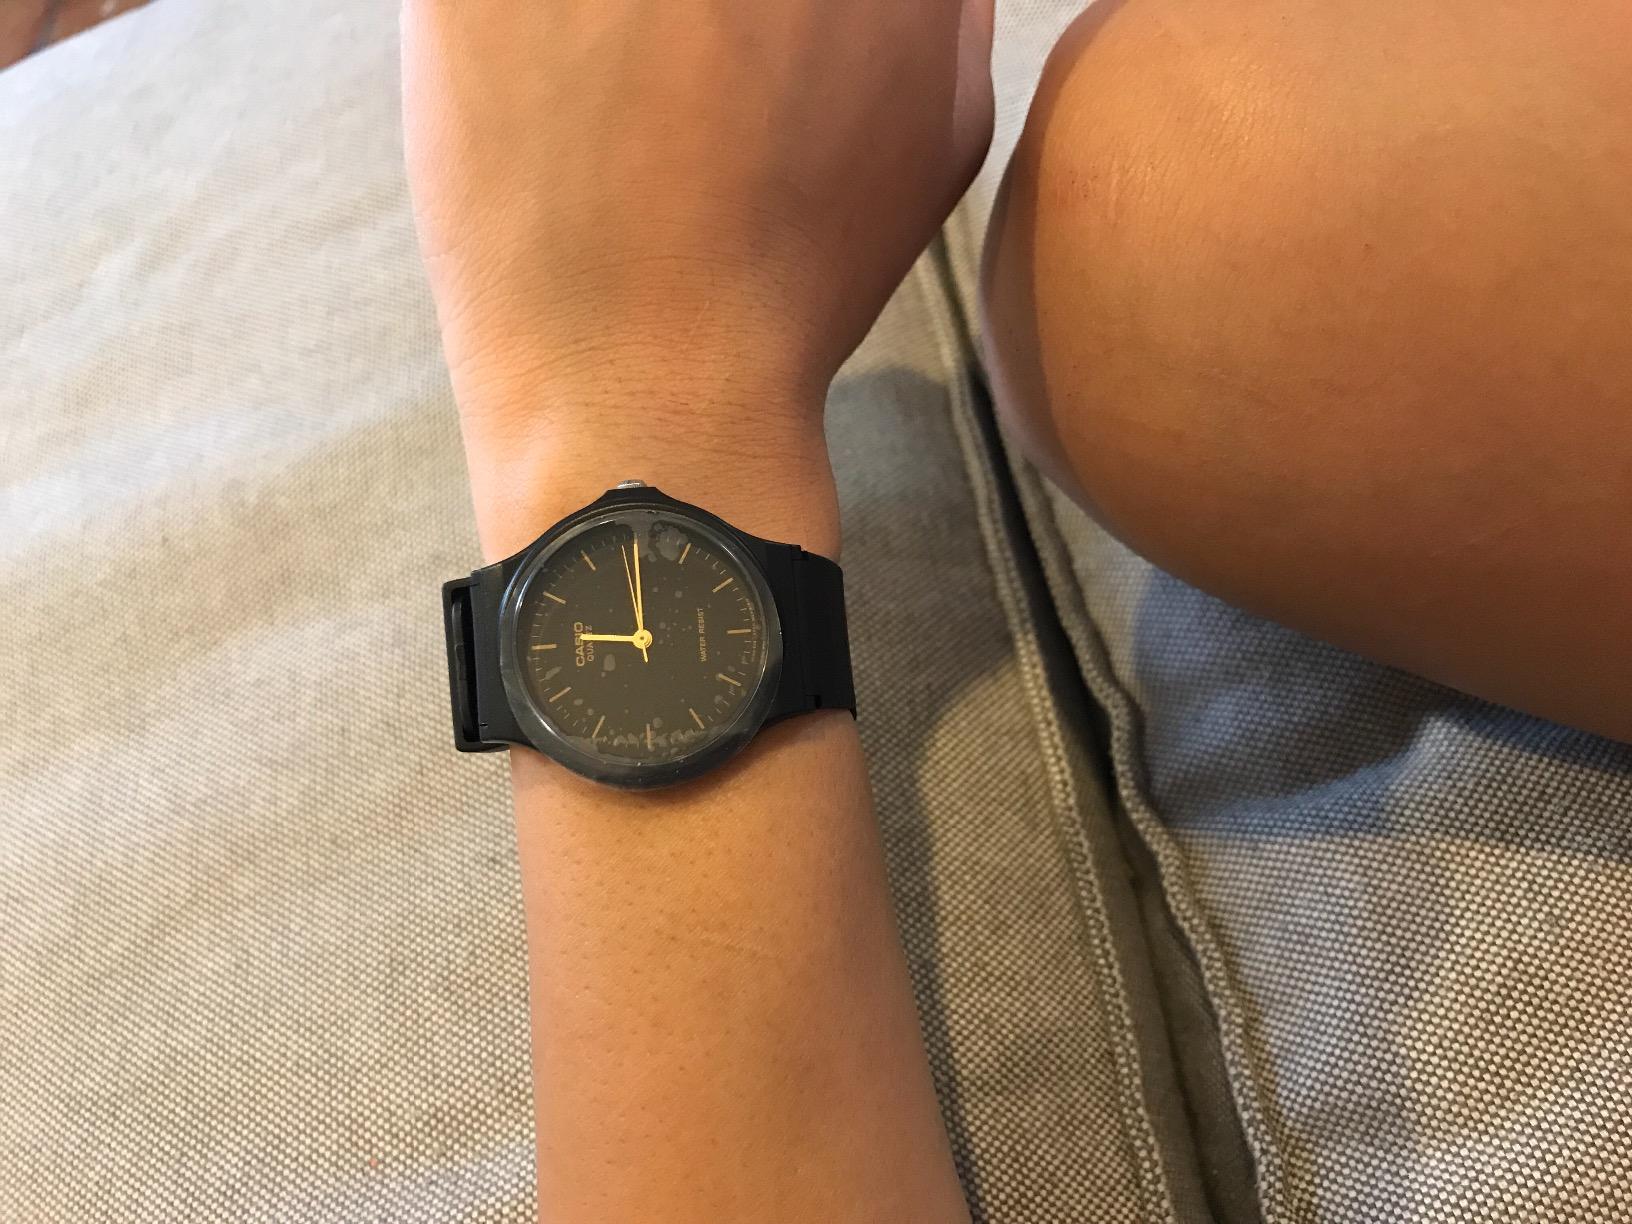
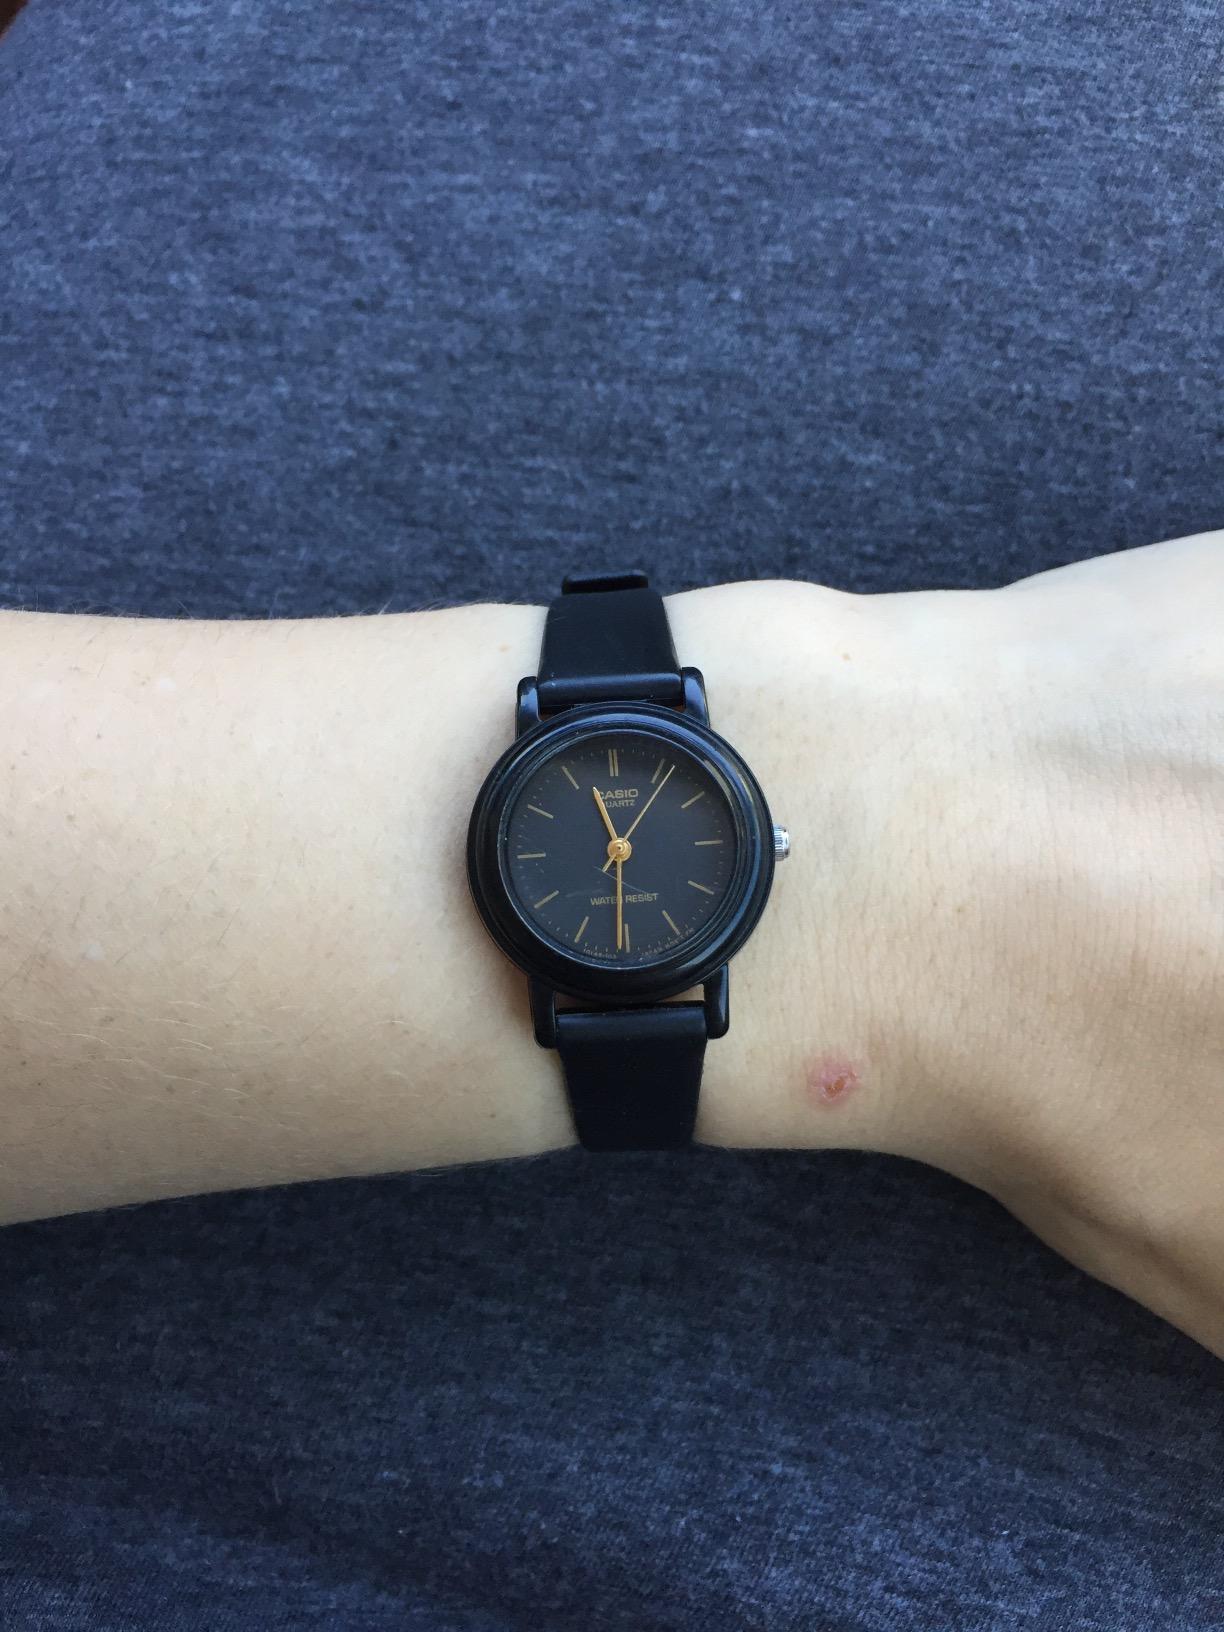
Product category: accessories_watch
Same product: no